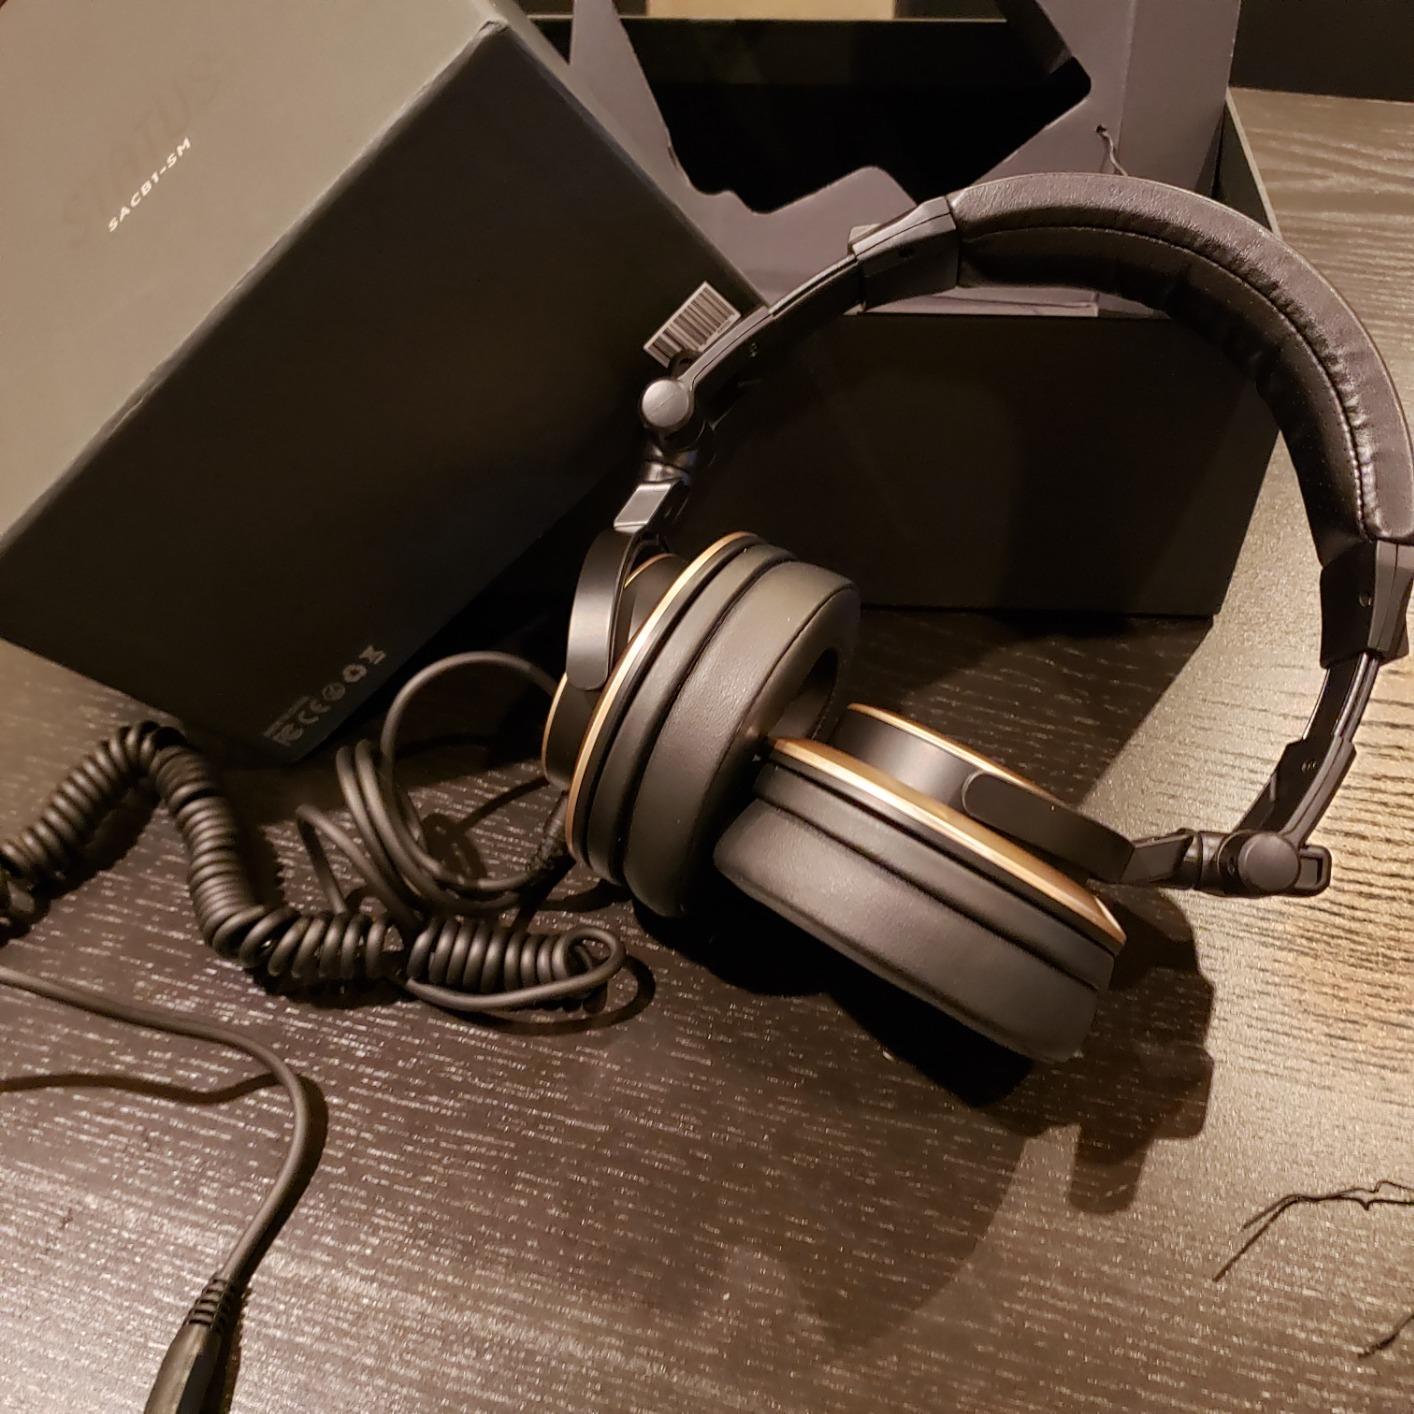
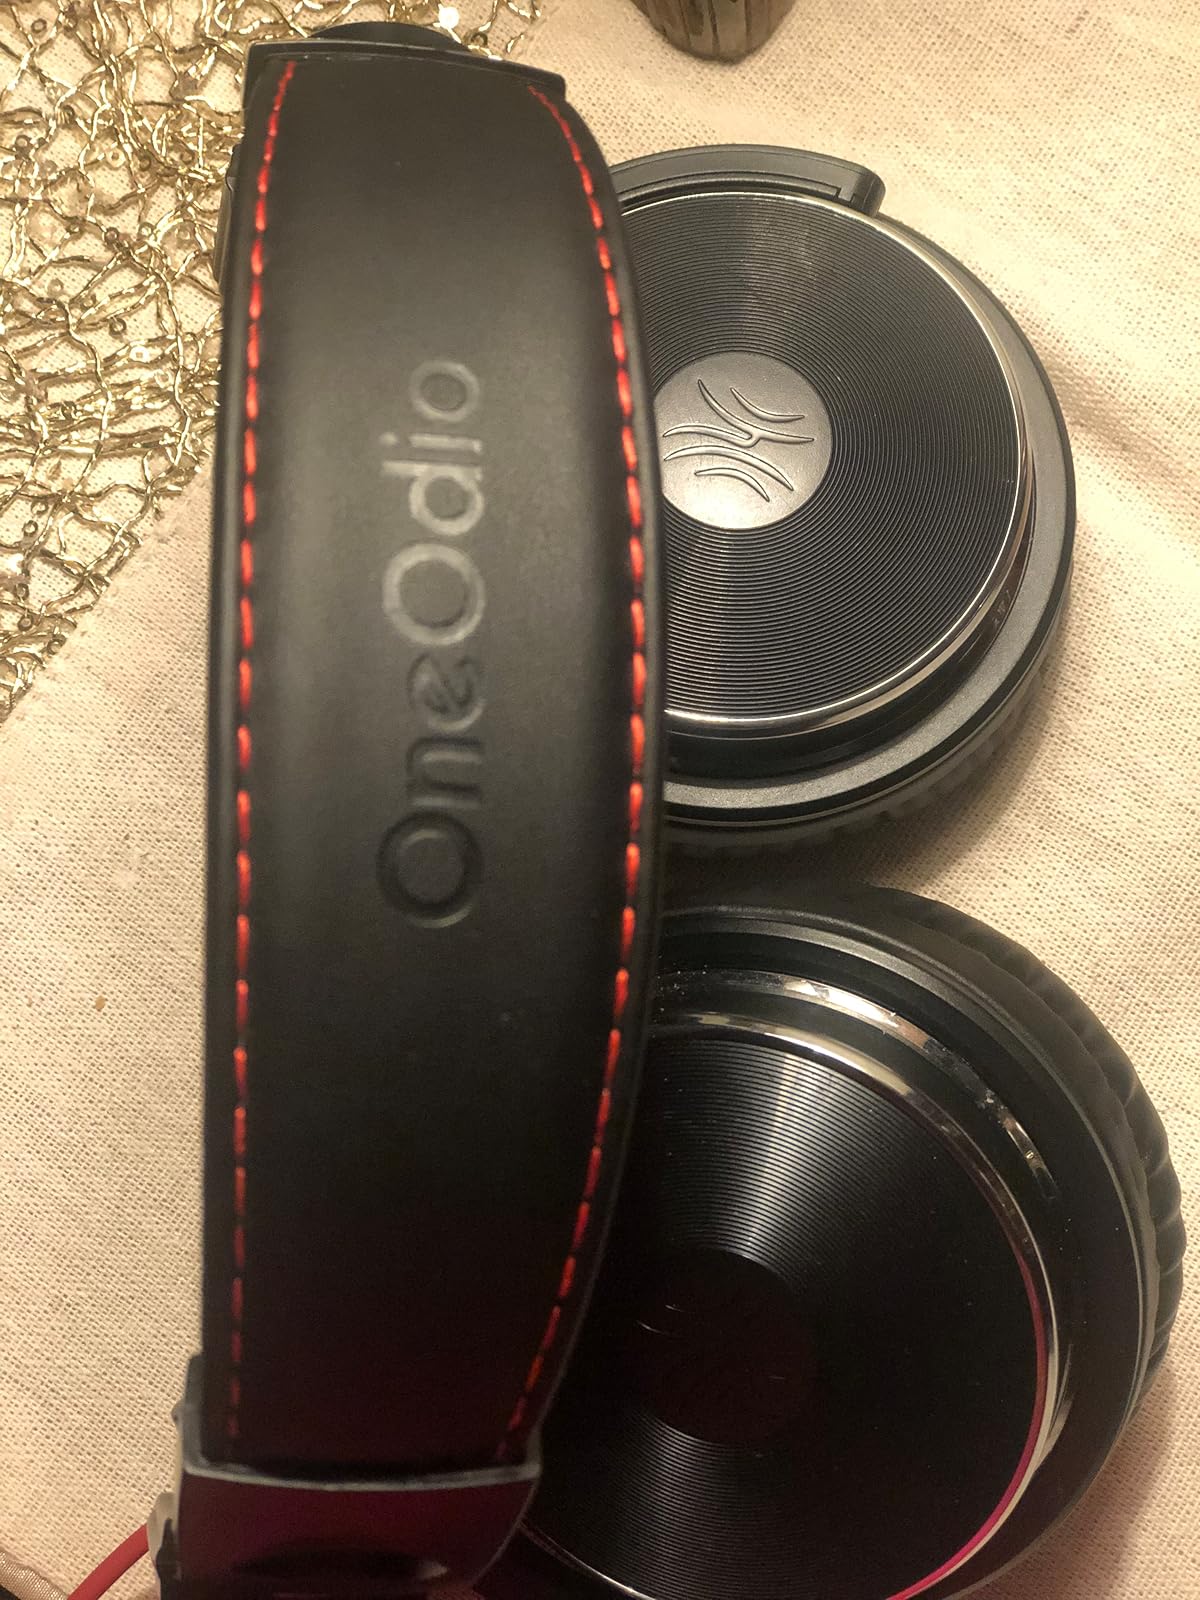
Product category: headphones
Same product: no